Piano Sonata in B-flat major, K. 498a

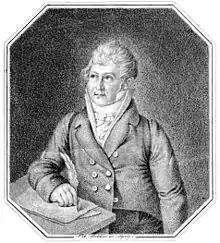
August Eberhard Müller

The musicologist Alfred Einstein suggested that the Menuetto from this work might be a piano arrangement of the "missing movement" of Mozart's "Eine kleine Nachtmusik", K. 525 (1787).